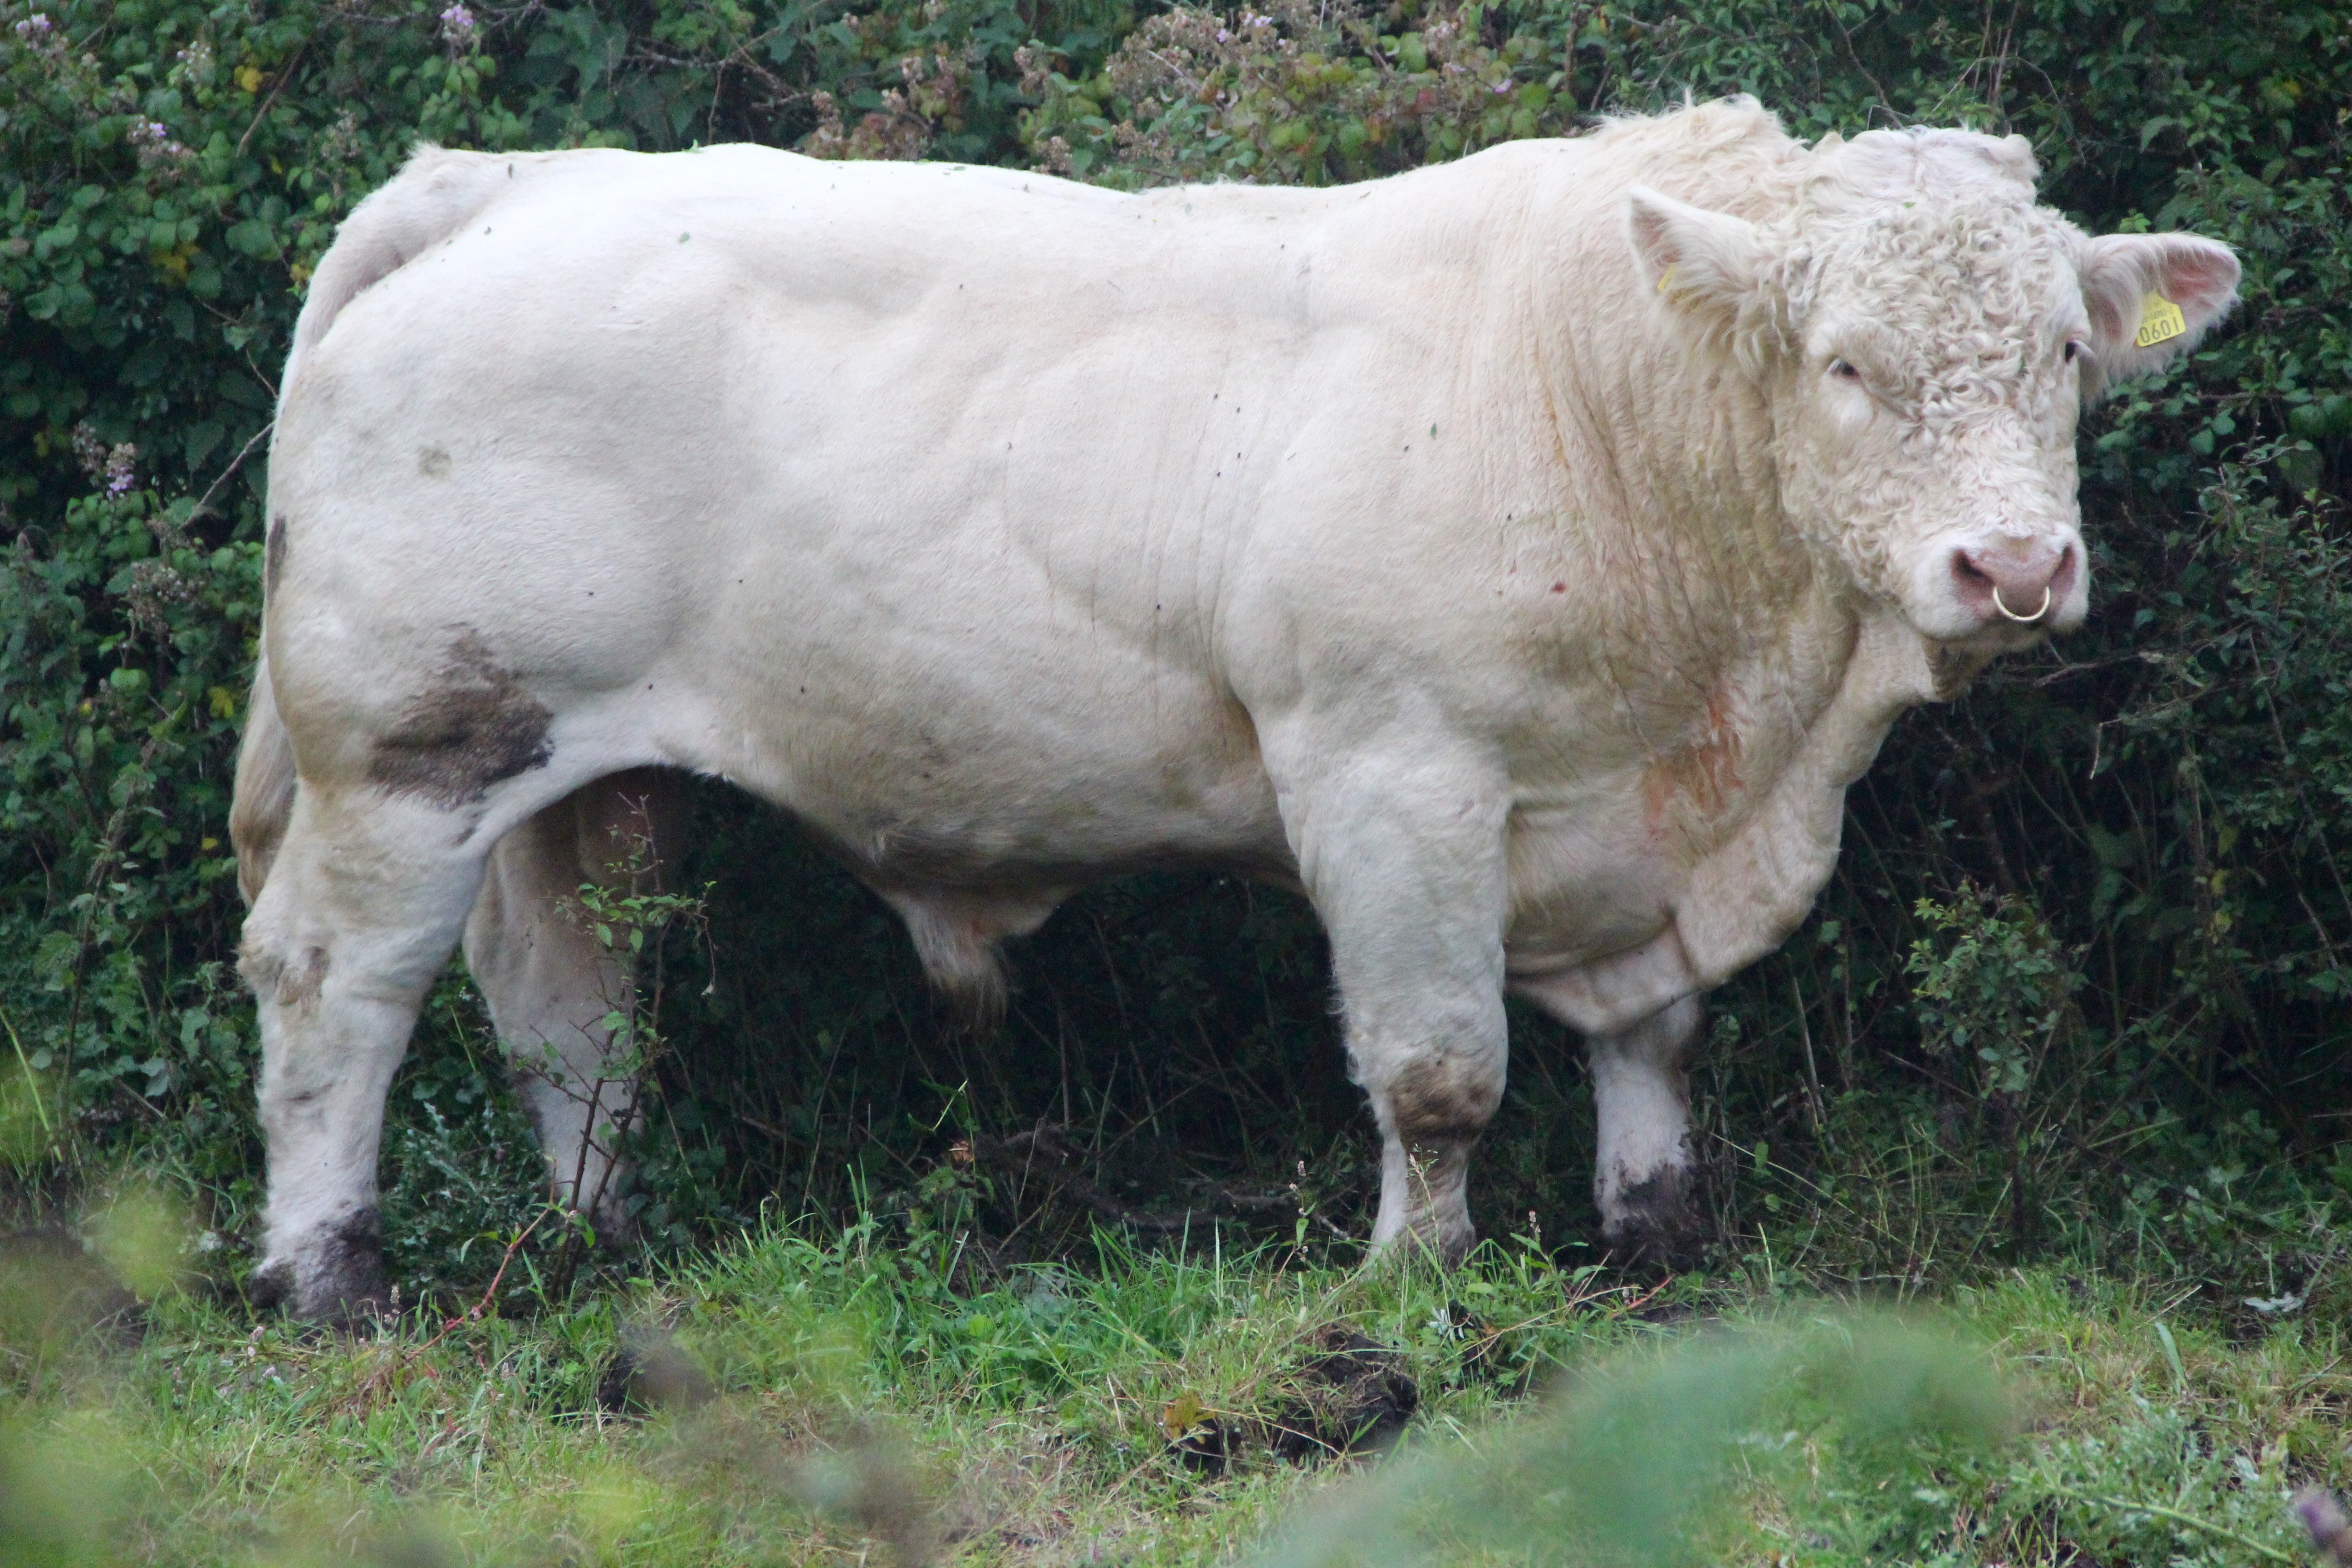
grass, farm, rural, cow, cattle, farming, pasture, grazing, livestock, sheep, mammal, agriculture, bovine, fauna, bull, vertebrate, farm animals, cattle like mammal, cow goat family